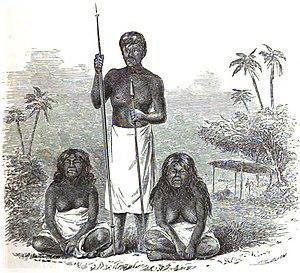
Les Payaguás sont un peuple amérindien aujourd'hui disparu qui vivaient dans le Chaco Boréal au Paraguay. Ils étaient de la famille des guaycurús et habitaient à l'époque coloniale le long du río Paraguay, depuis le grand Pantanal du Mato Grosso do Sul au Brésil et en Bolivie, jusqu'à la province du Chaco en Argentine.